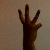
The image shows a hand gesture representing the number 6 in Indian Sign Language.